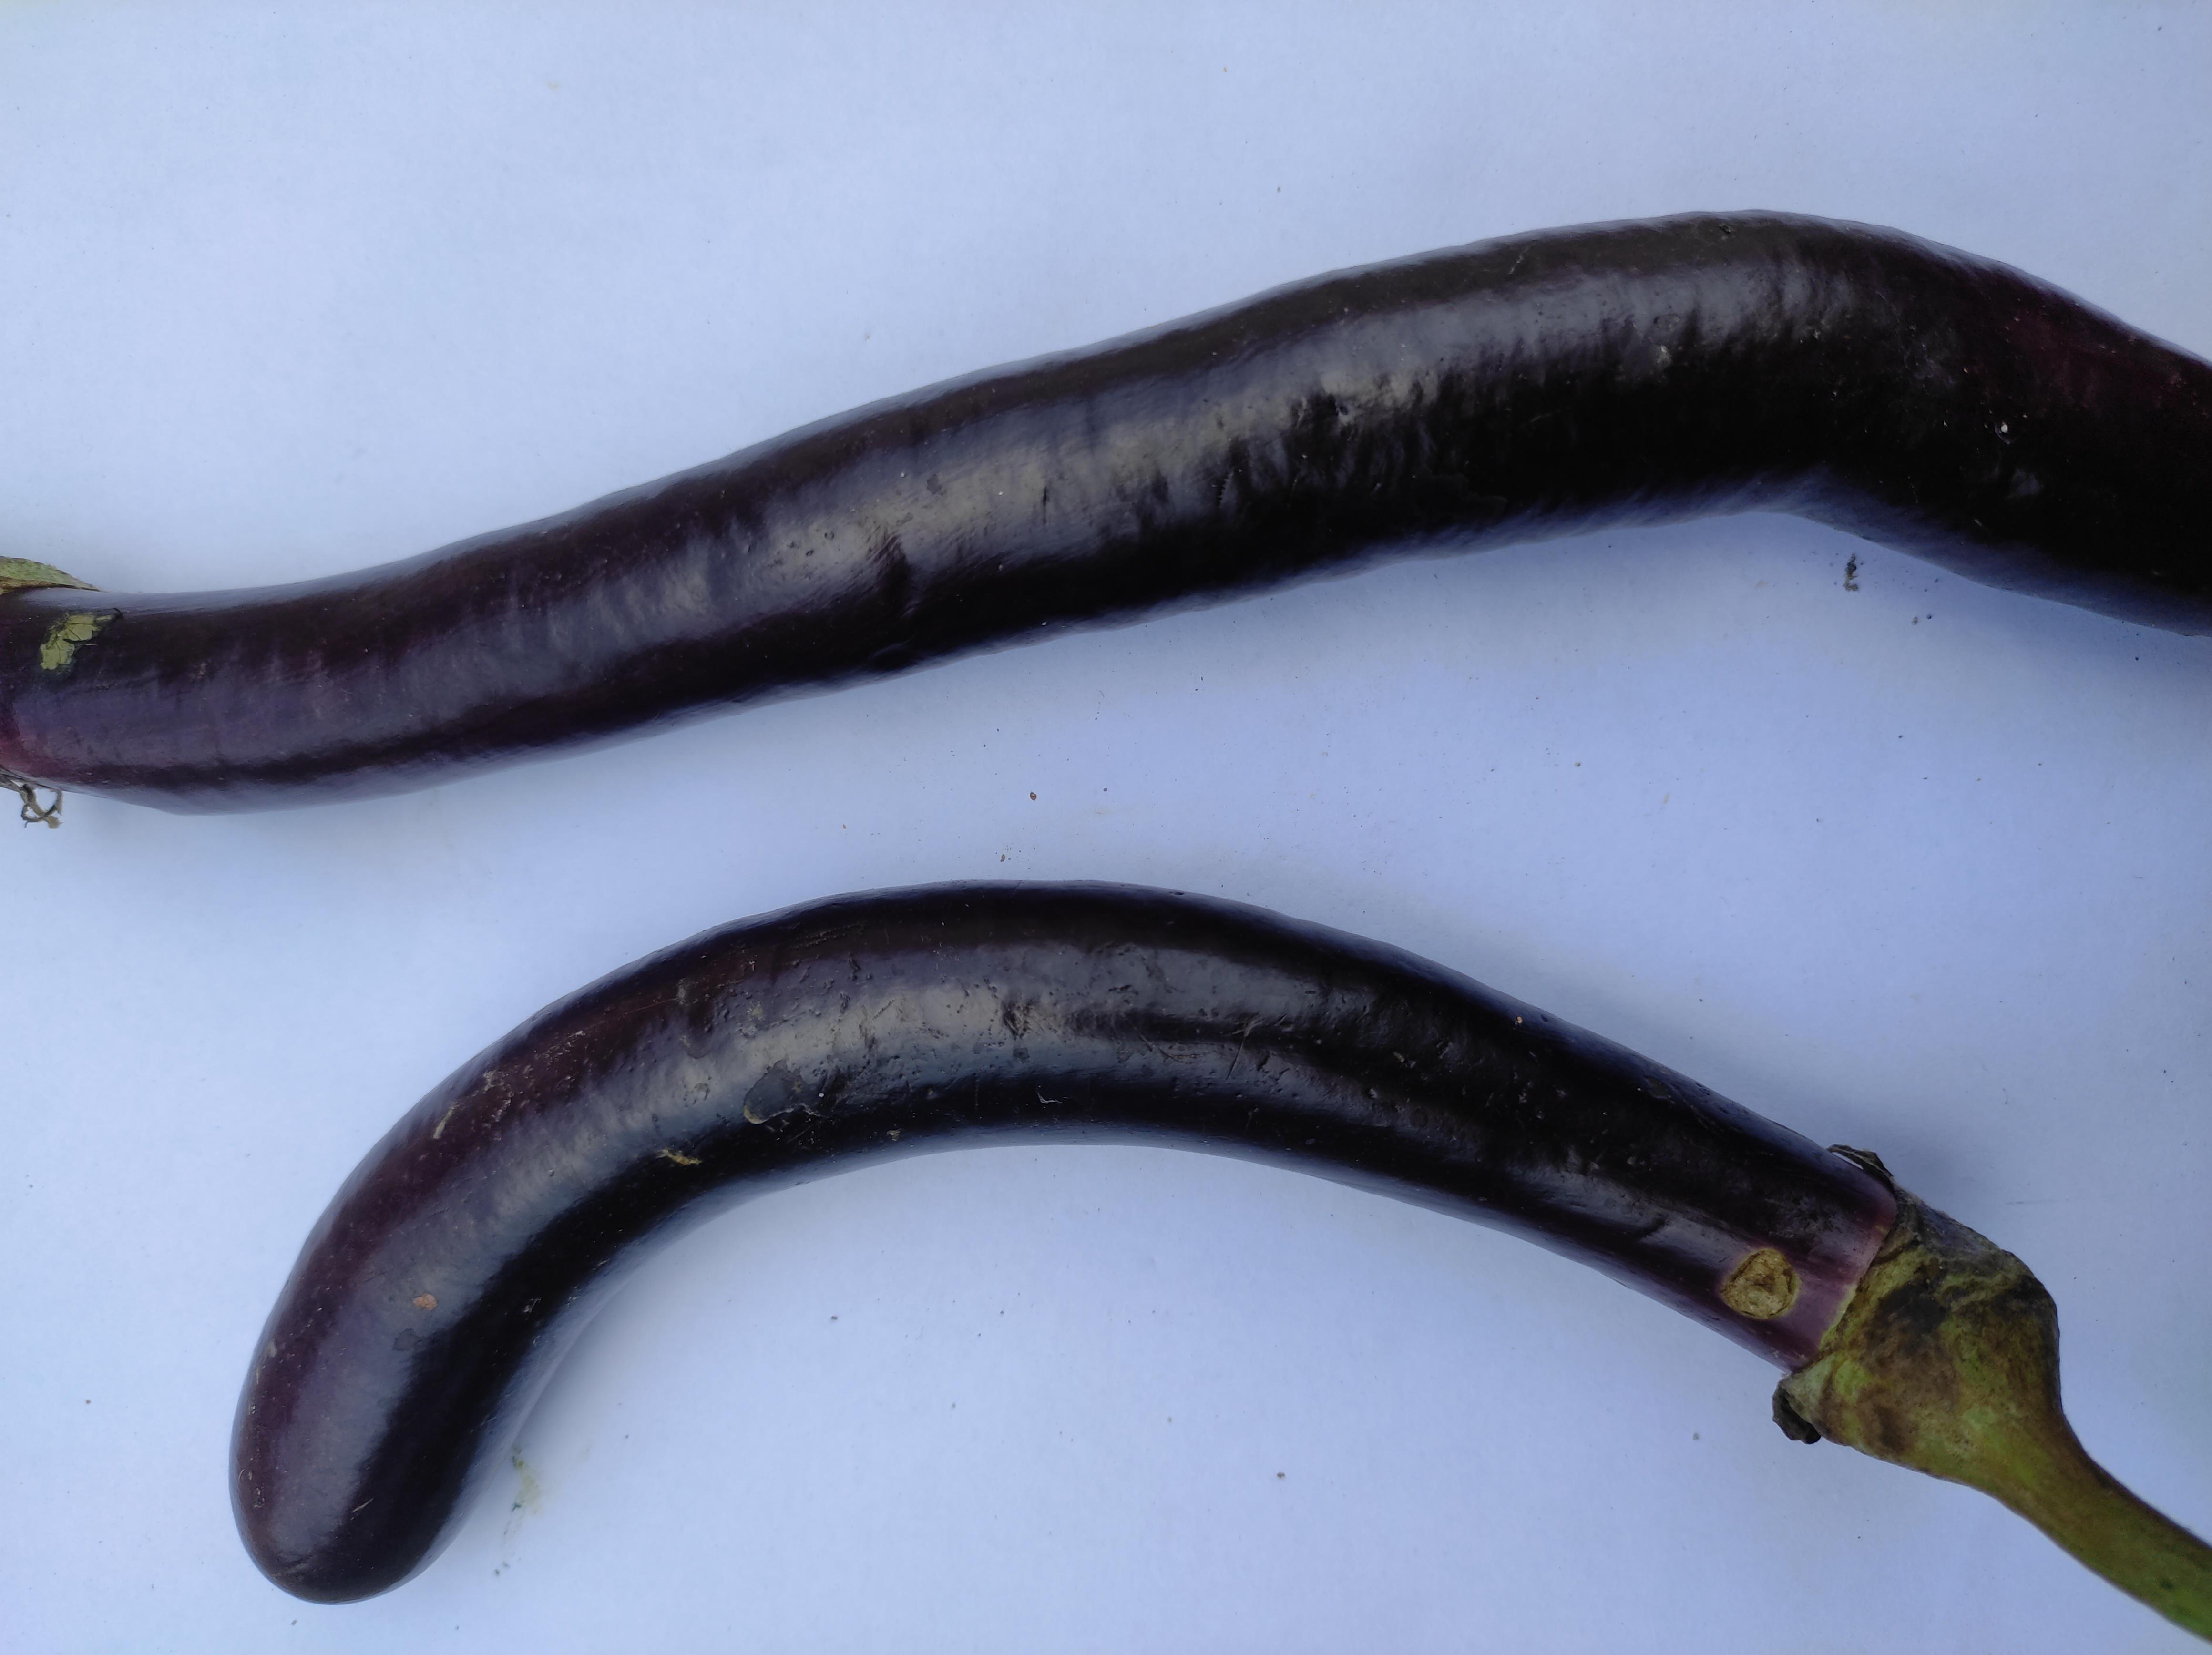
Label: Brinjal